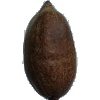
Label: nut_pecan